Cristina Ferrare

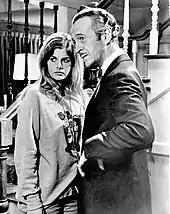
Ferrare and David Niven in "The Impossible Years" (1968)

Ferrare made her feature film debut in "The Impossible Years" (1968) opposite David Niven, playing the daughter of a university psychology professor. This was followed by a main role in the Western drama "J. W. Coop" (1972), directed by and starring Cliff Robertson and Geraldine Page. She subsequently starred as the titular character in Juan López Moctezuma's horror film "Mary, Mary, Bloody Mary" (1975), portraying a vampire roving a Mexican village.